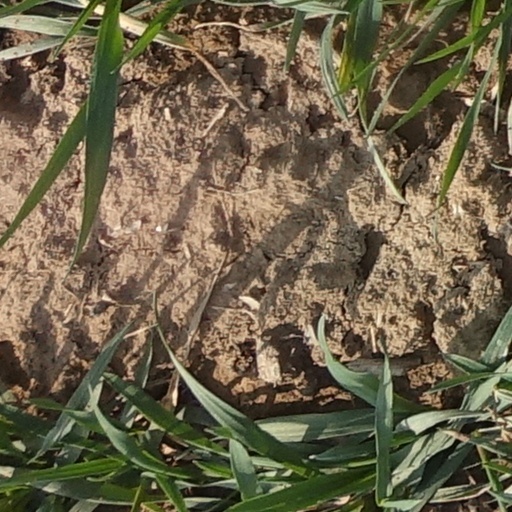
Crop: wheat